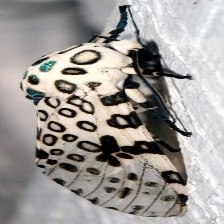
Species: GIANT LEOPARD MOTH